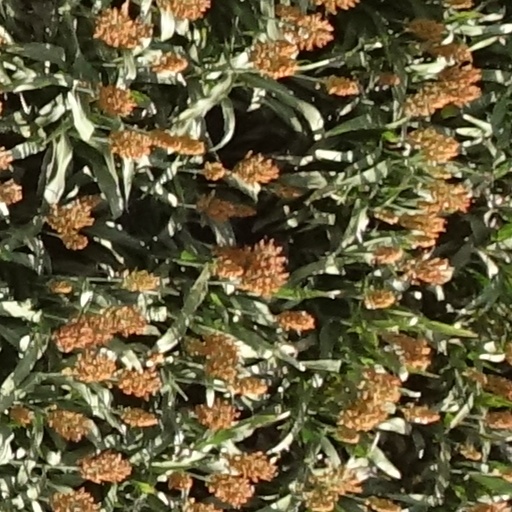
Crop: sorghum